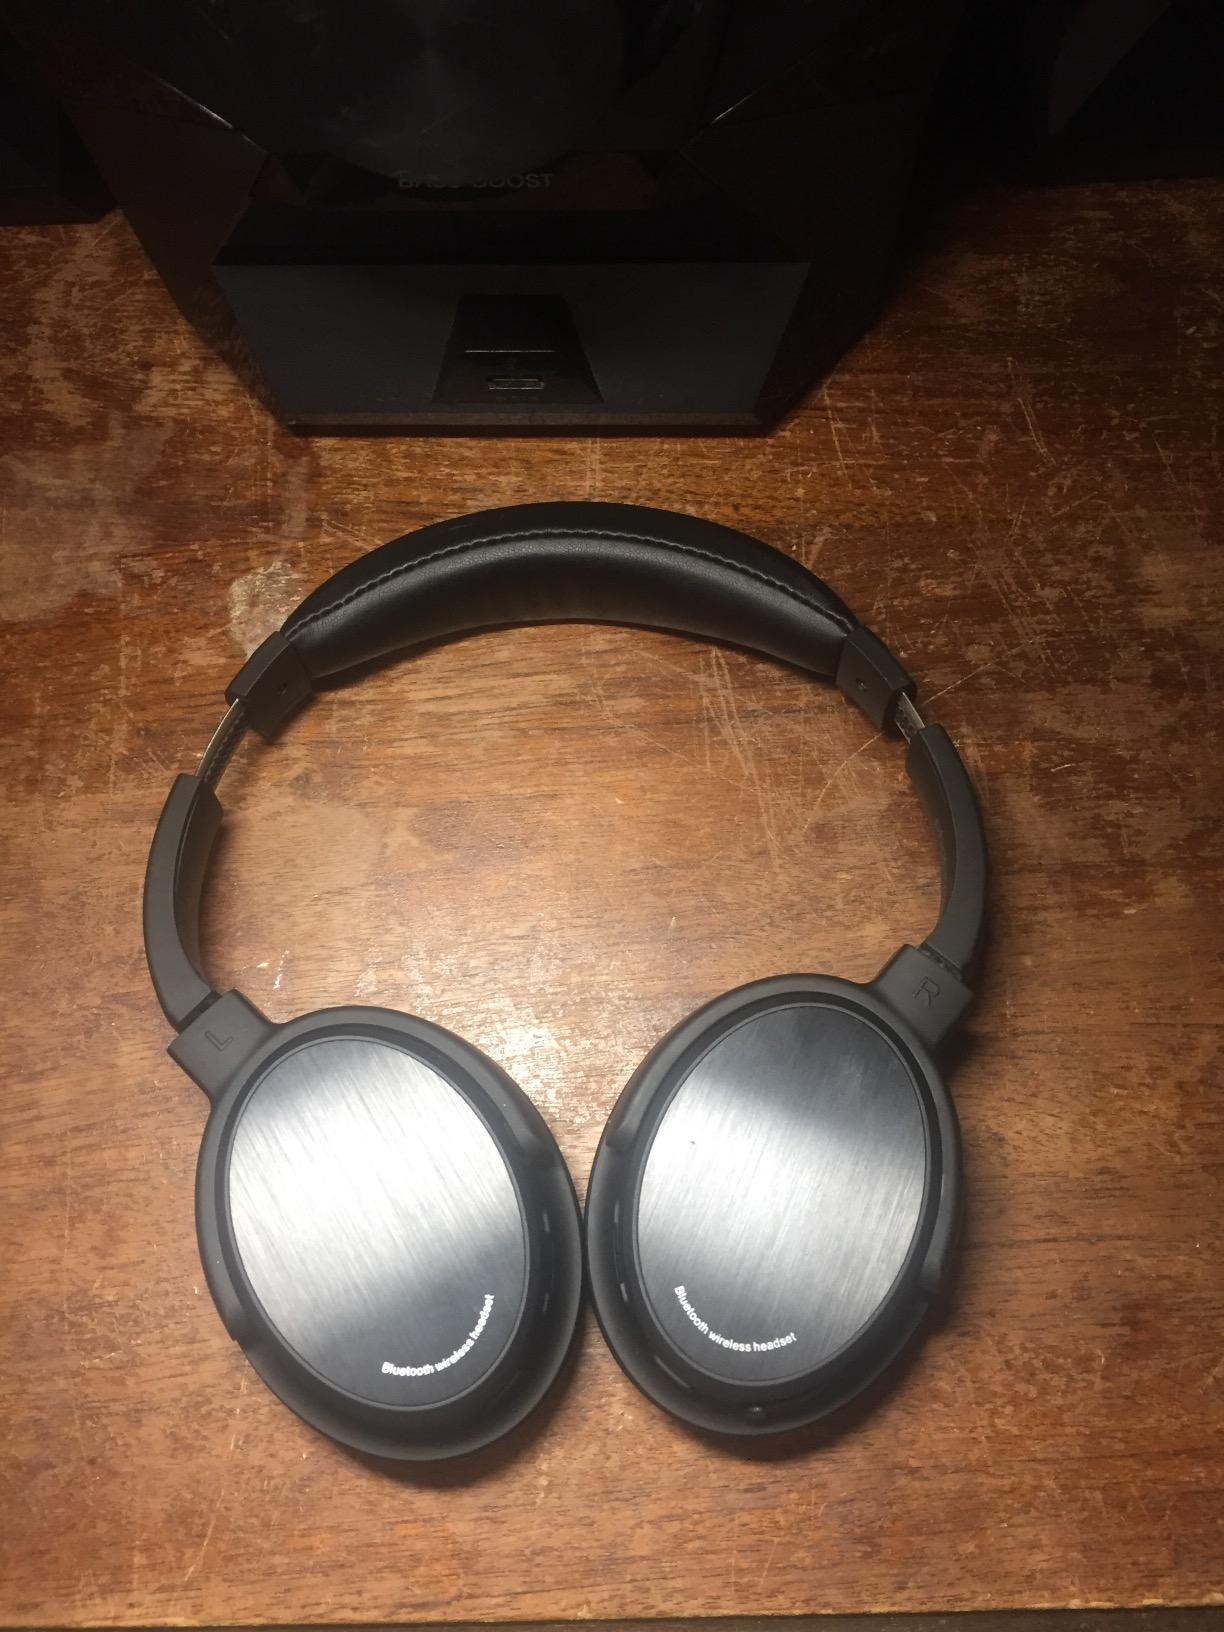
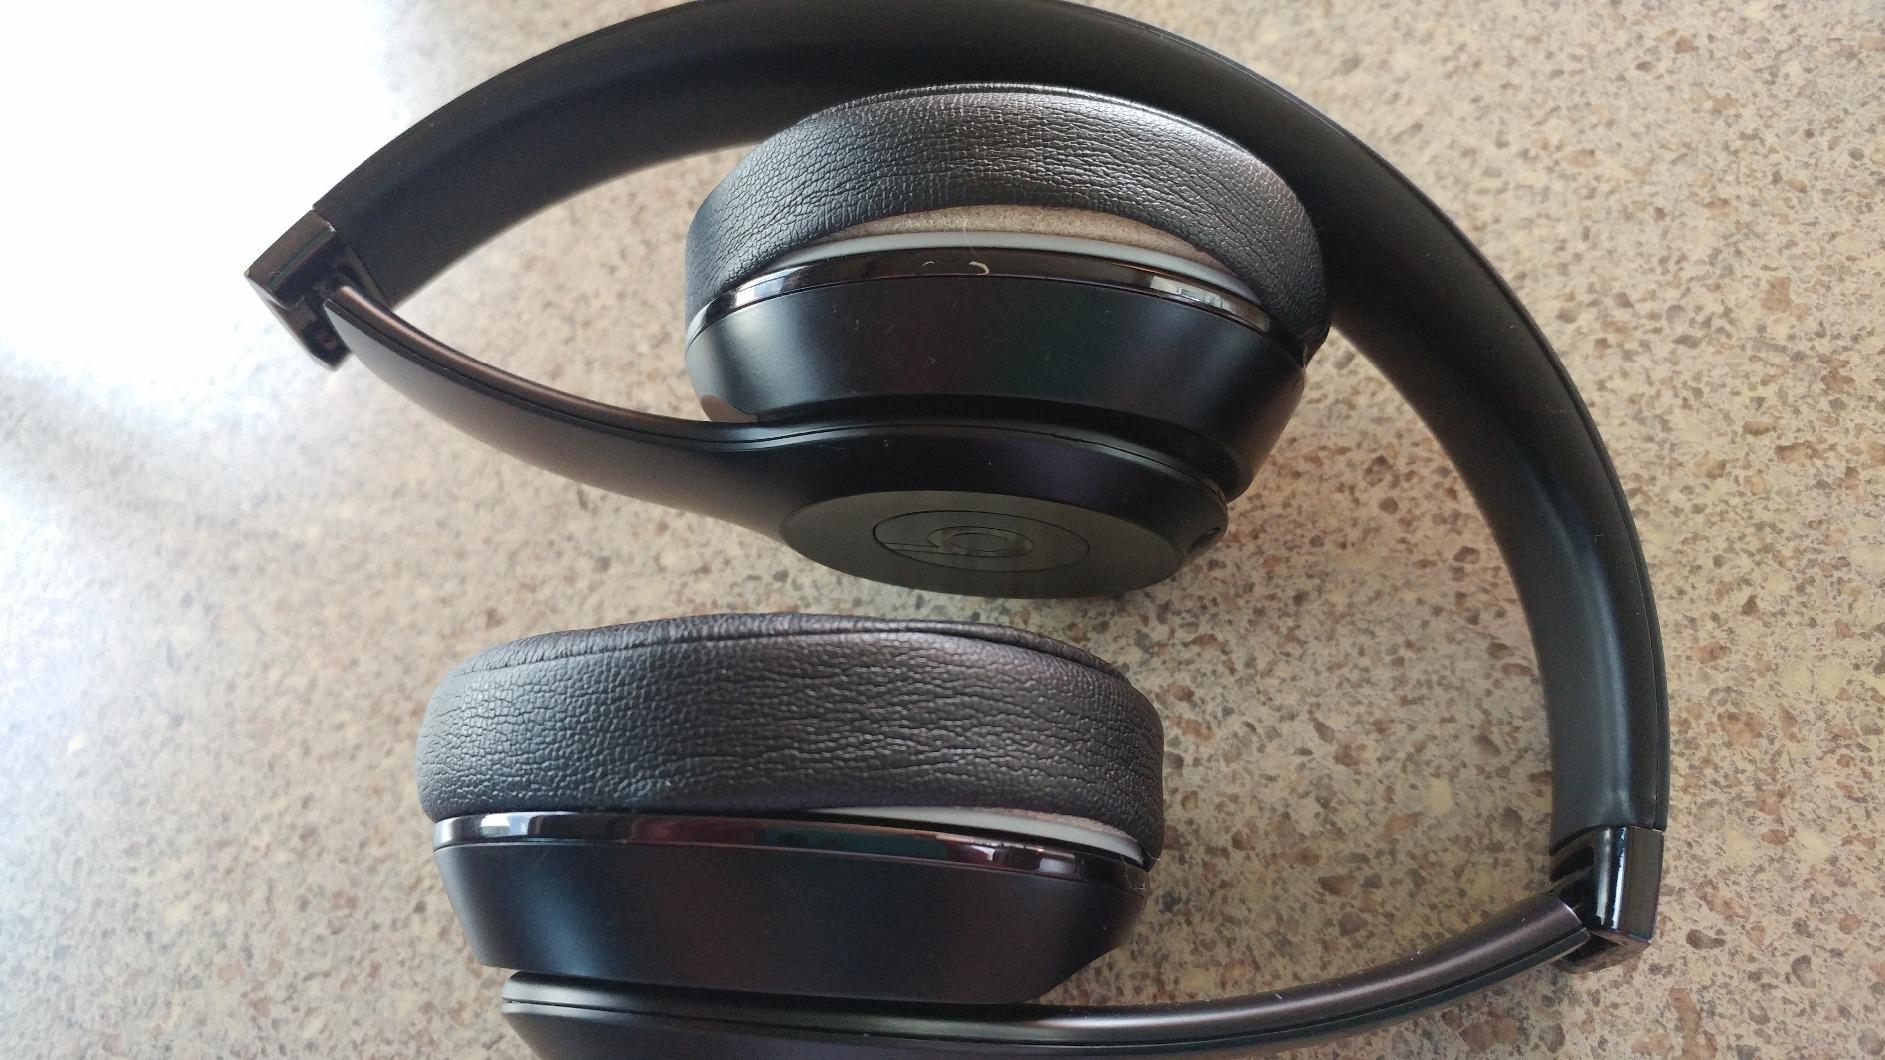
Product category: headphones
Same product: no